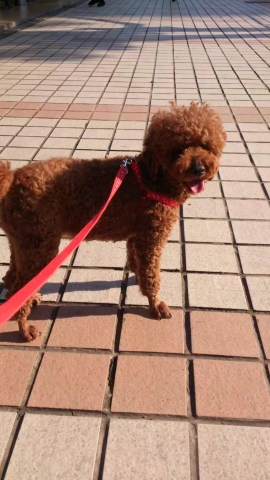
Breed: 2925-n000114-toy_poodle